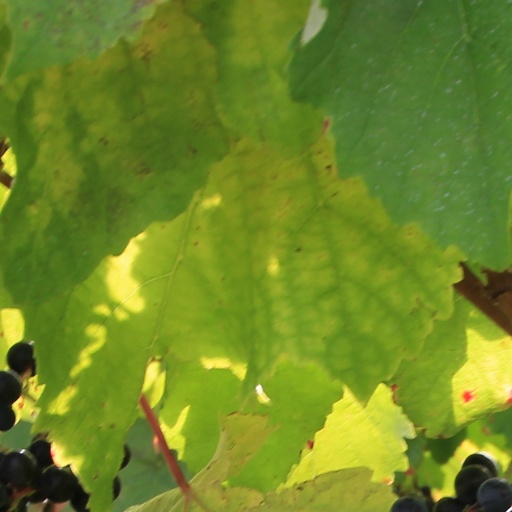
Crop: grape